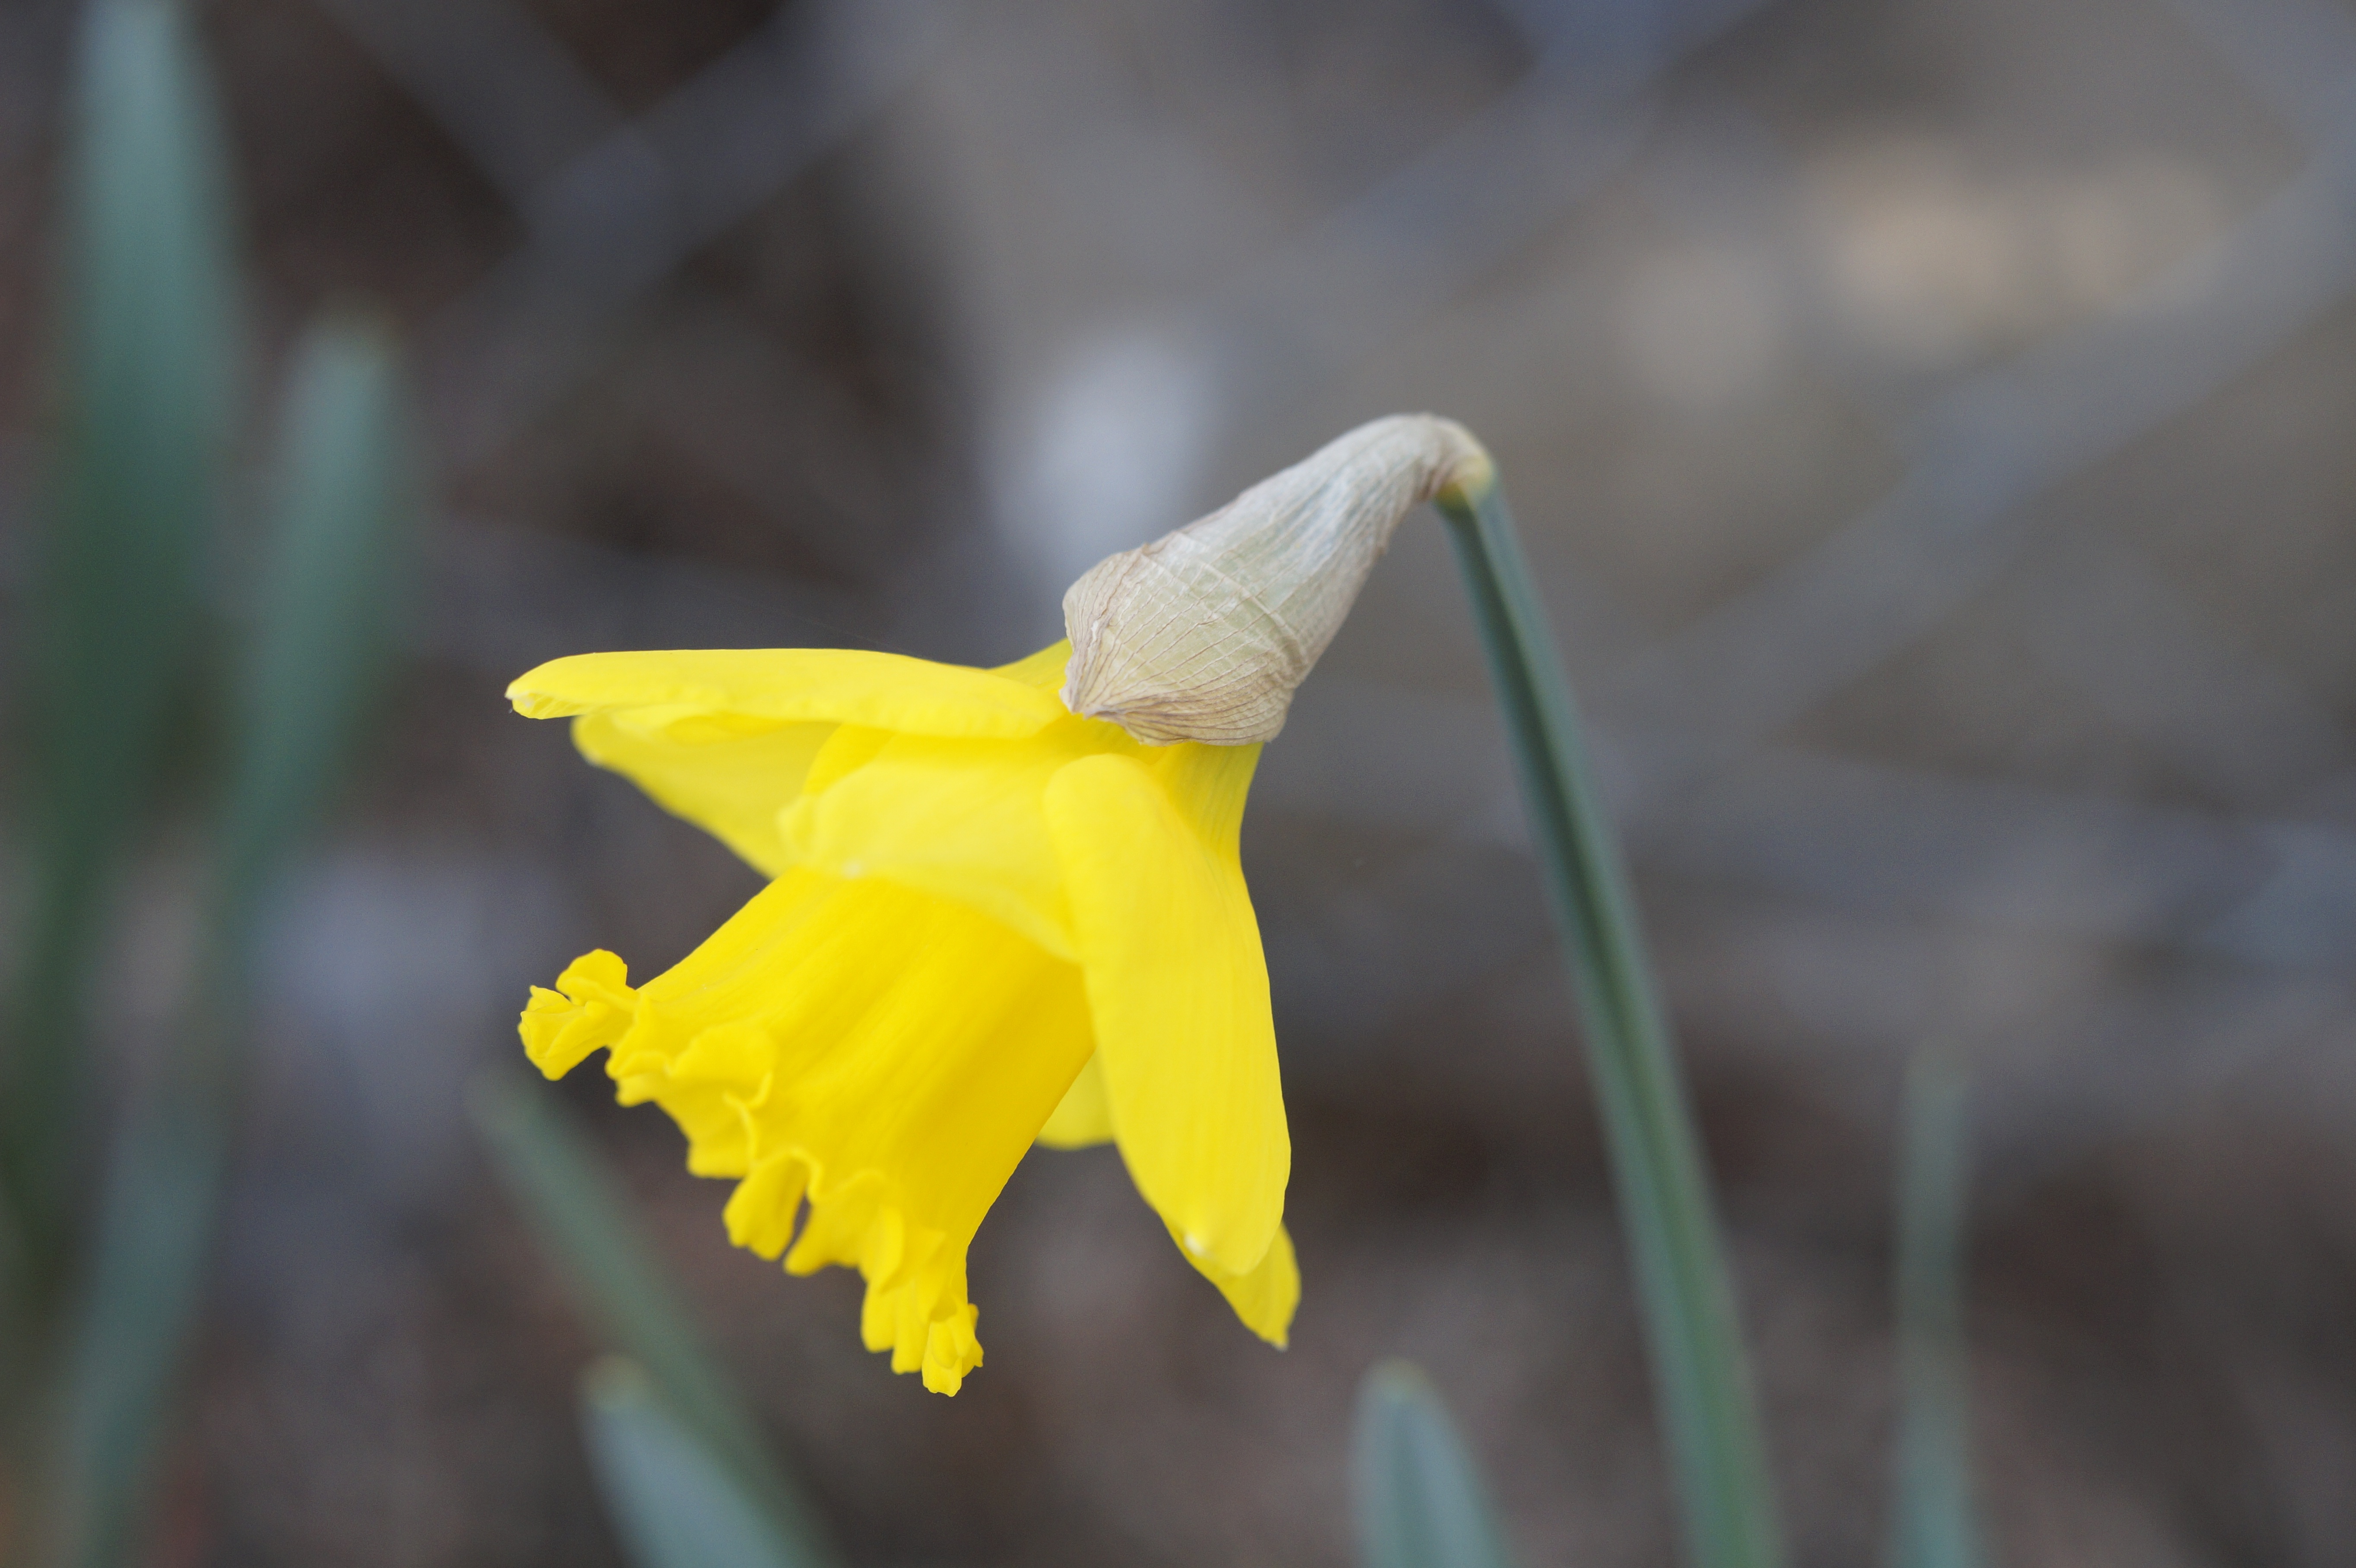
nature, blossom, plant, photography, leaf, flower, petal, bloom, spring, green, botany, yellow, daffodil, flora, wildflower, close up, narcissus, easter, yellow flowers, macro photography, flowering plant, happy easter, narcissus pseudonarcissus, easter greeting, plant stem, land plant